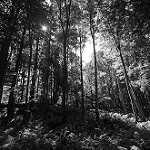
Label: B & W